Nino Rota

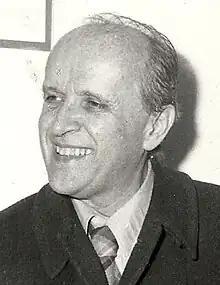
Rota in 1976

Giovanni "Nino" Rota Rinaldi (3 December 1911 – 10 April 1979) was an Italian composer, pianist, conductor and academic who is best known for his film scores, notably for the films of Federico Fellini and Luchino Visconti. He also composed the music for two of Franco Zeffirelli's Shakespeare screen adaptations, and for the first two installments of Francis Ford Coppola's "The Godfather" trilogy, earning the Academy Award for Best Original Score for "The Godfather Part II" (1974).